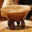
Label: bowl